Cupid and Psyche

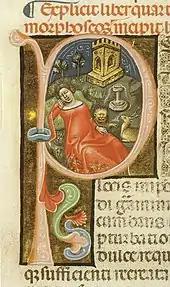
Psyche in the grove of Cupid, 1345 illustration of the "Metamorphoses", Biblioteca Apostolica Vaticana

The wedding banquet was a favored theme for Renaissance art. As early as 1497, Giovanni Sabadino degli Arienti made the banquet central to his description of a now-lost Cupid and Psyche cycle at the Villa Belriguardo, near Ferrara. At the Villa Farnesina in Rome, it is one of two main scenes for the Loggia di Psiche (ca. 1518) by Raphael and his workshop, as well as for the Stanza di Psiche (1545–46) by Perino del Vaga at the Castel Sant' Angelo. Hendrick Goltzius introduced the subject to northern Europe with his "enormous" engraving called "The Wedding of Cupid and Psyche" (1587, 43 by 85.4 cm), which influenced how other northern artists depicted assemblies of the gods in general. The engraving in turn had been taken from Bartholomaeus Spranger's 1585 drawing of the same title, considered a ""locus classicus" of Dutch Mannerism" and discussed by Karel Van Mander for its exemplary composition involving numerous figures.